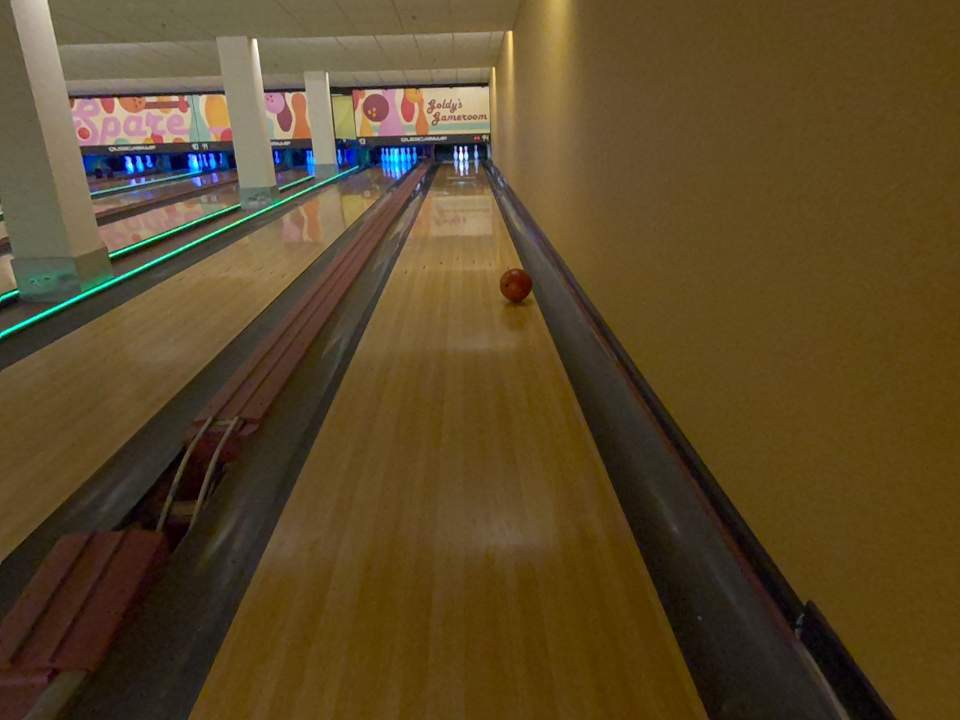
Object: bowling_ball